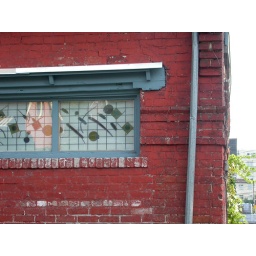
carriage house + a particular moment in stained glass design.